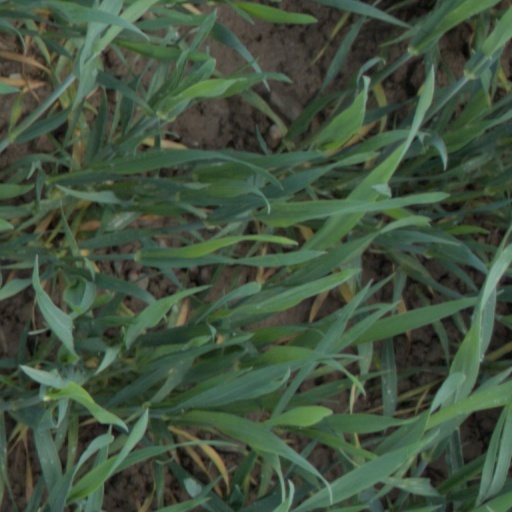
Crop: wheat